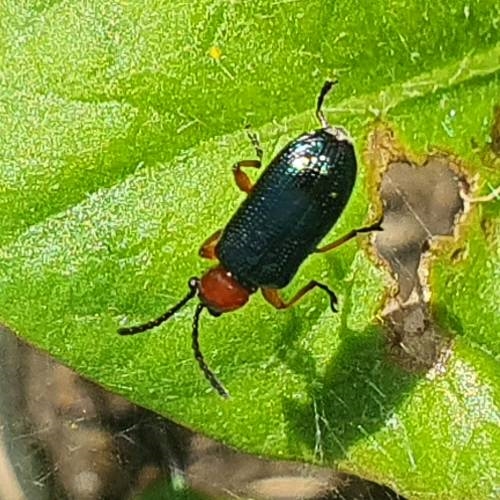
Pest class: cereal_leaf_beetle